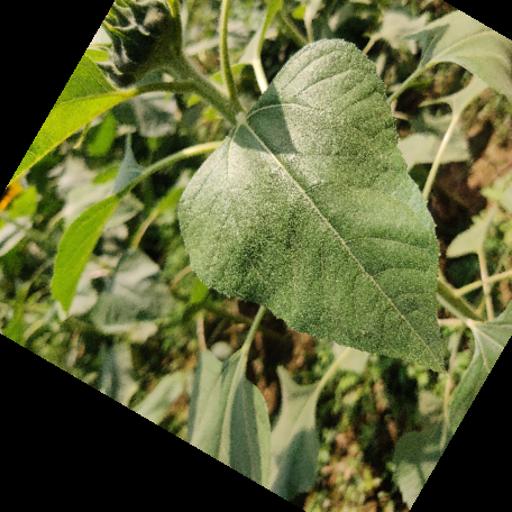
Label: Fresh_leaf